Netherlands national football team

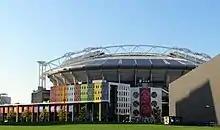
The Netherlands play most of their matches at Johan Cruyff Arena.

After finishing top of Group B, the Netherlands defeated Mexico 2–1 in the round of 16, with Wesley Sneijder equalising late in the match and Klaas-Jan Huntelaar scoring a penalty. In the quarter-finals, where they faced Costa Rica. After a 0–0 draw, the Netherlands won the ensuing penalty shootout 4–3. Backup goalkeeper Tim Krul was brought on just before the end of extra time and made two saves in the shootout.